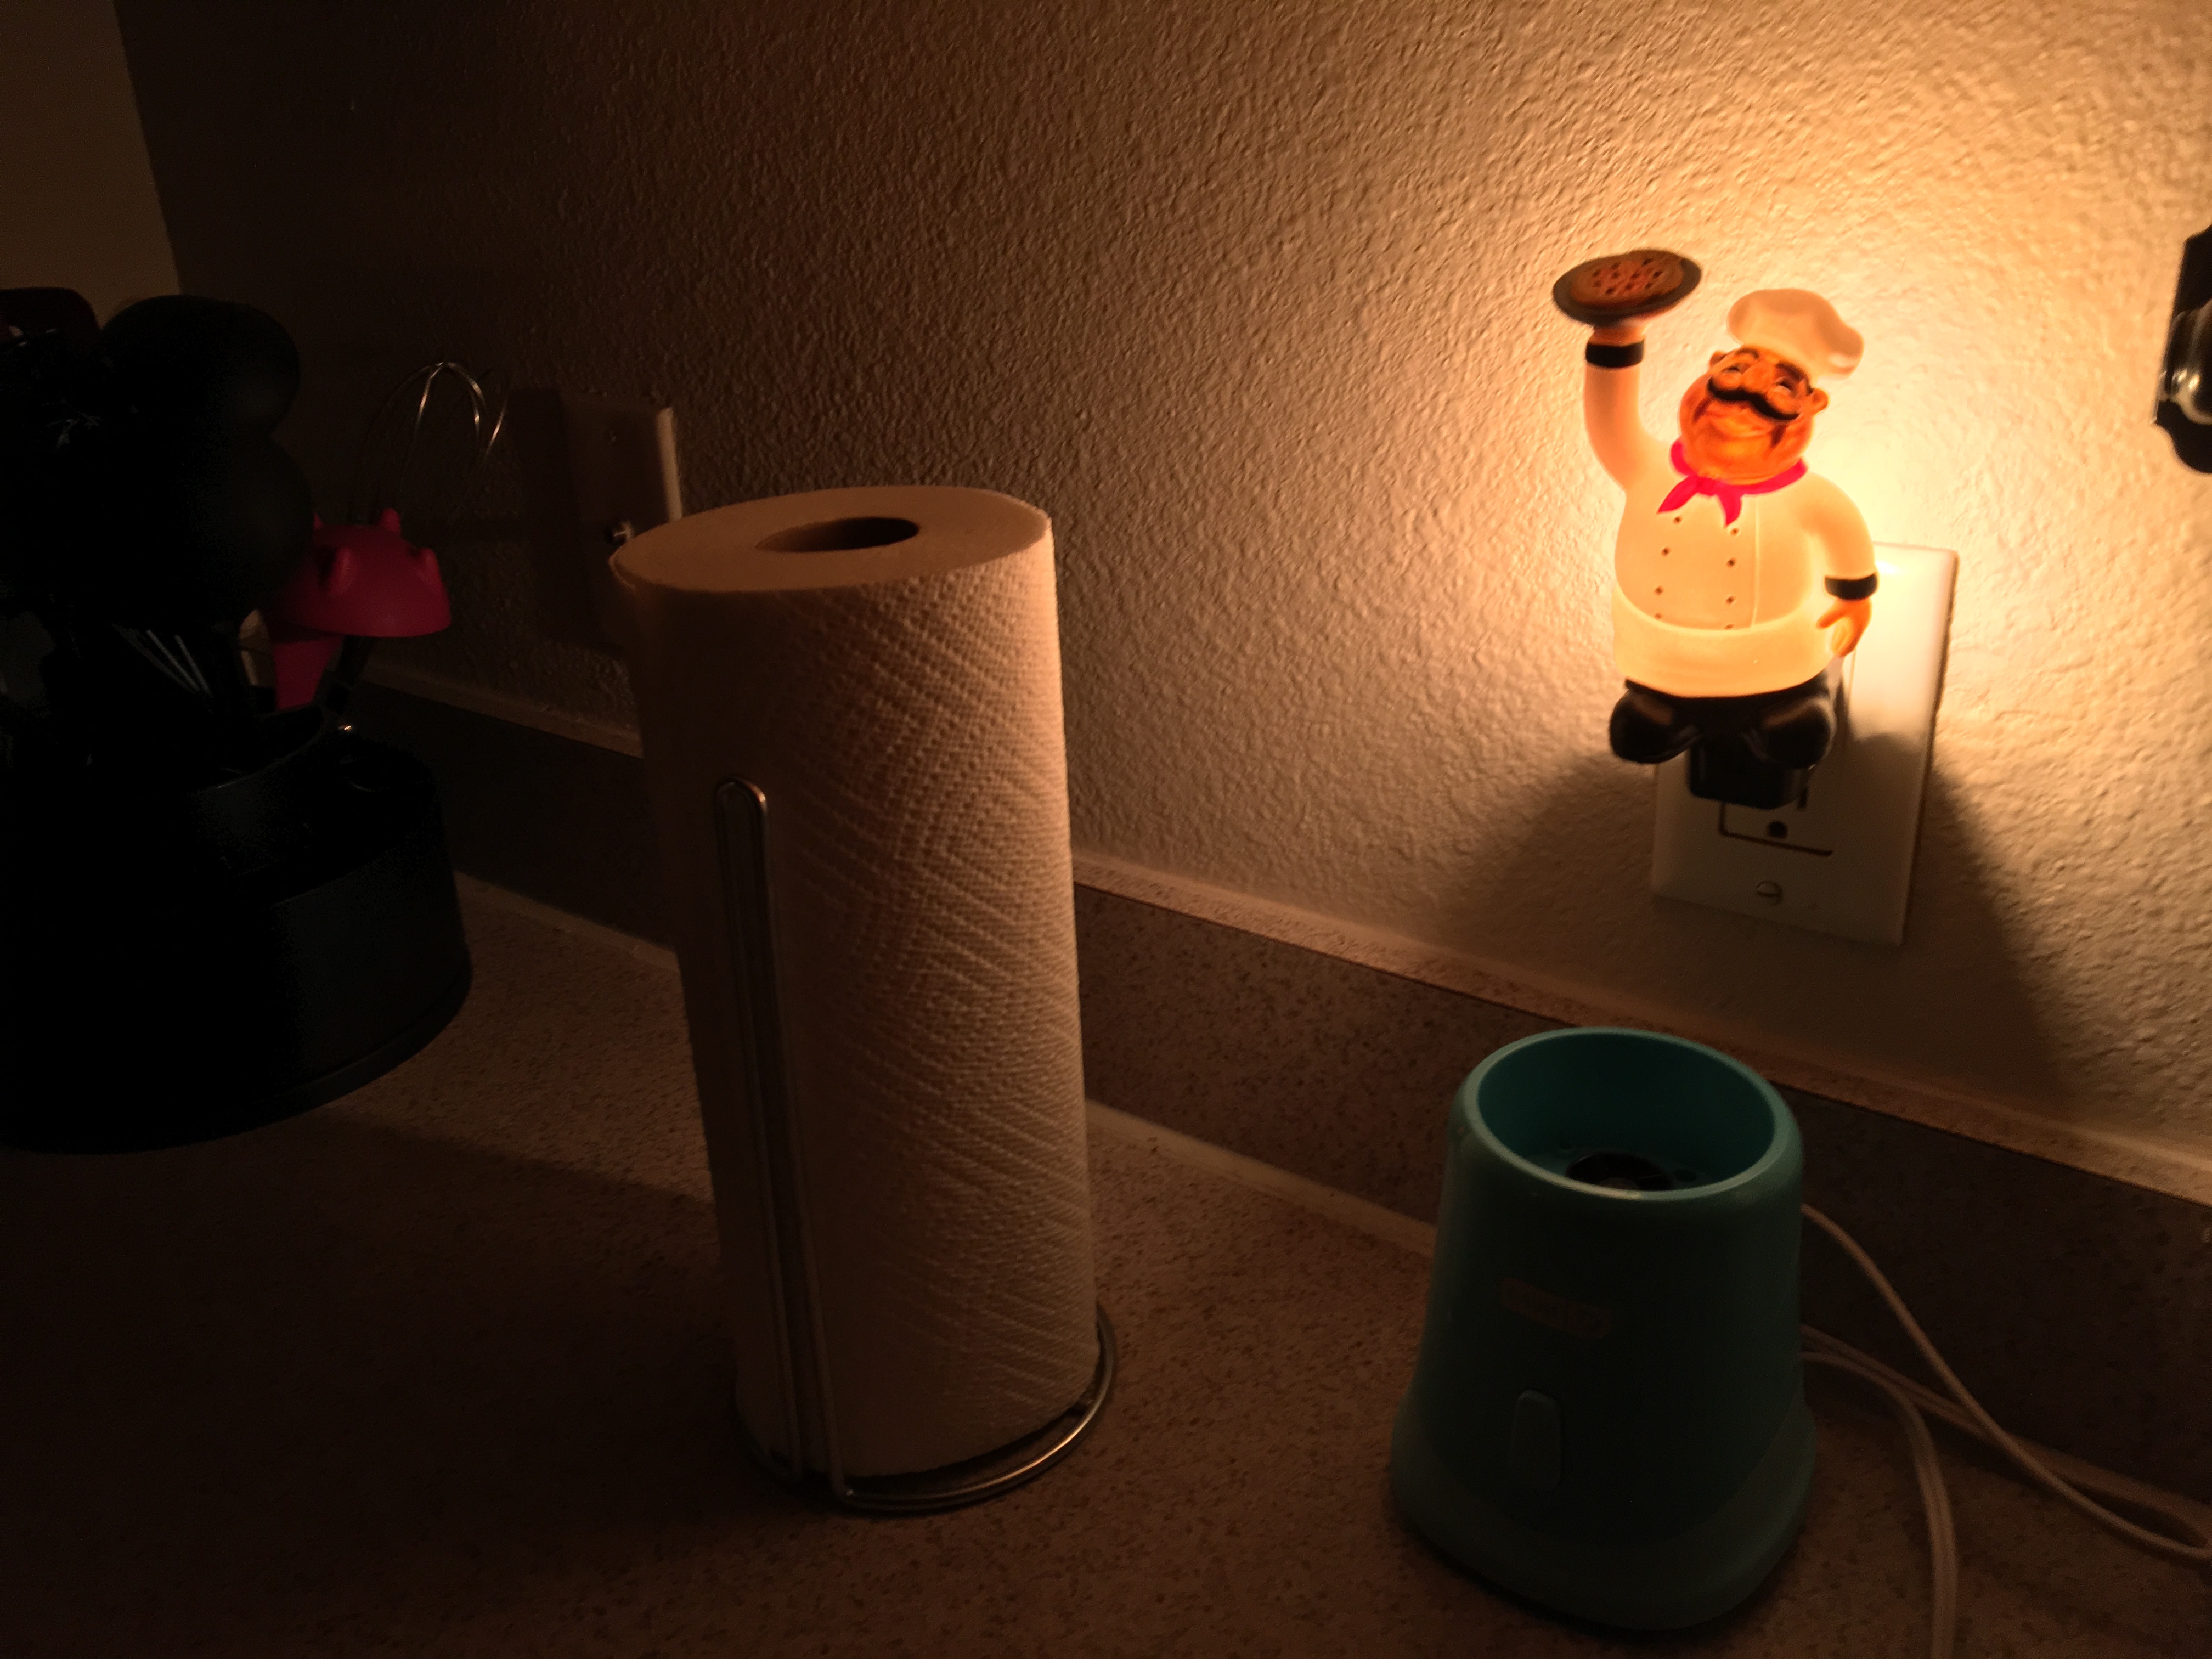
light, red, color, ceramic, toilet, black, room, lighting, interior design, image, shape